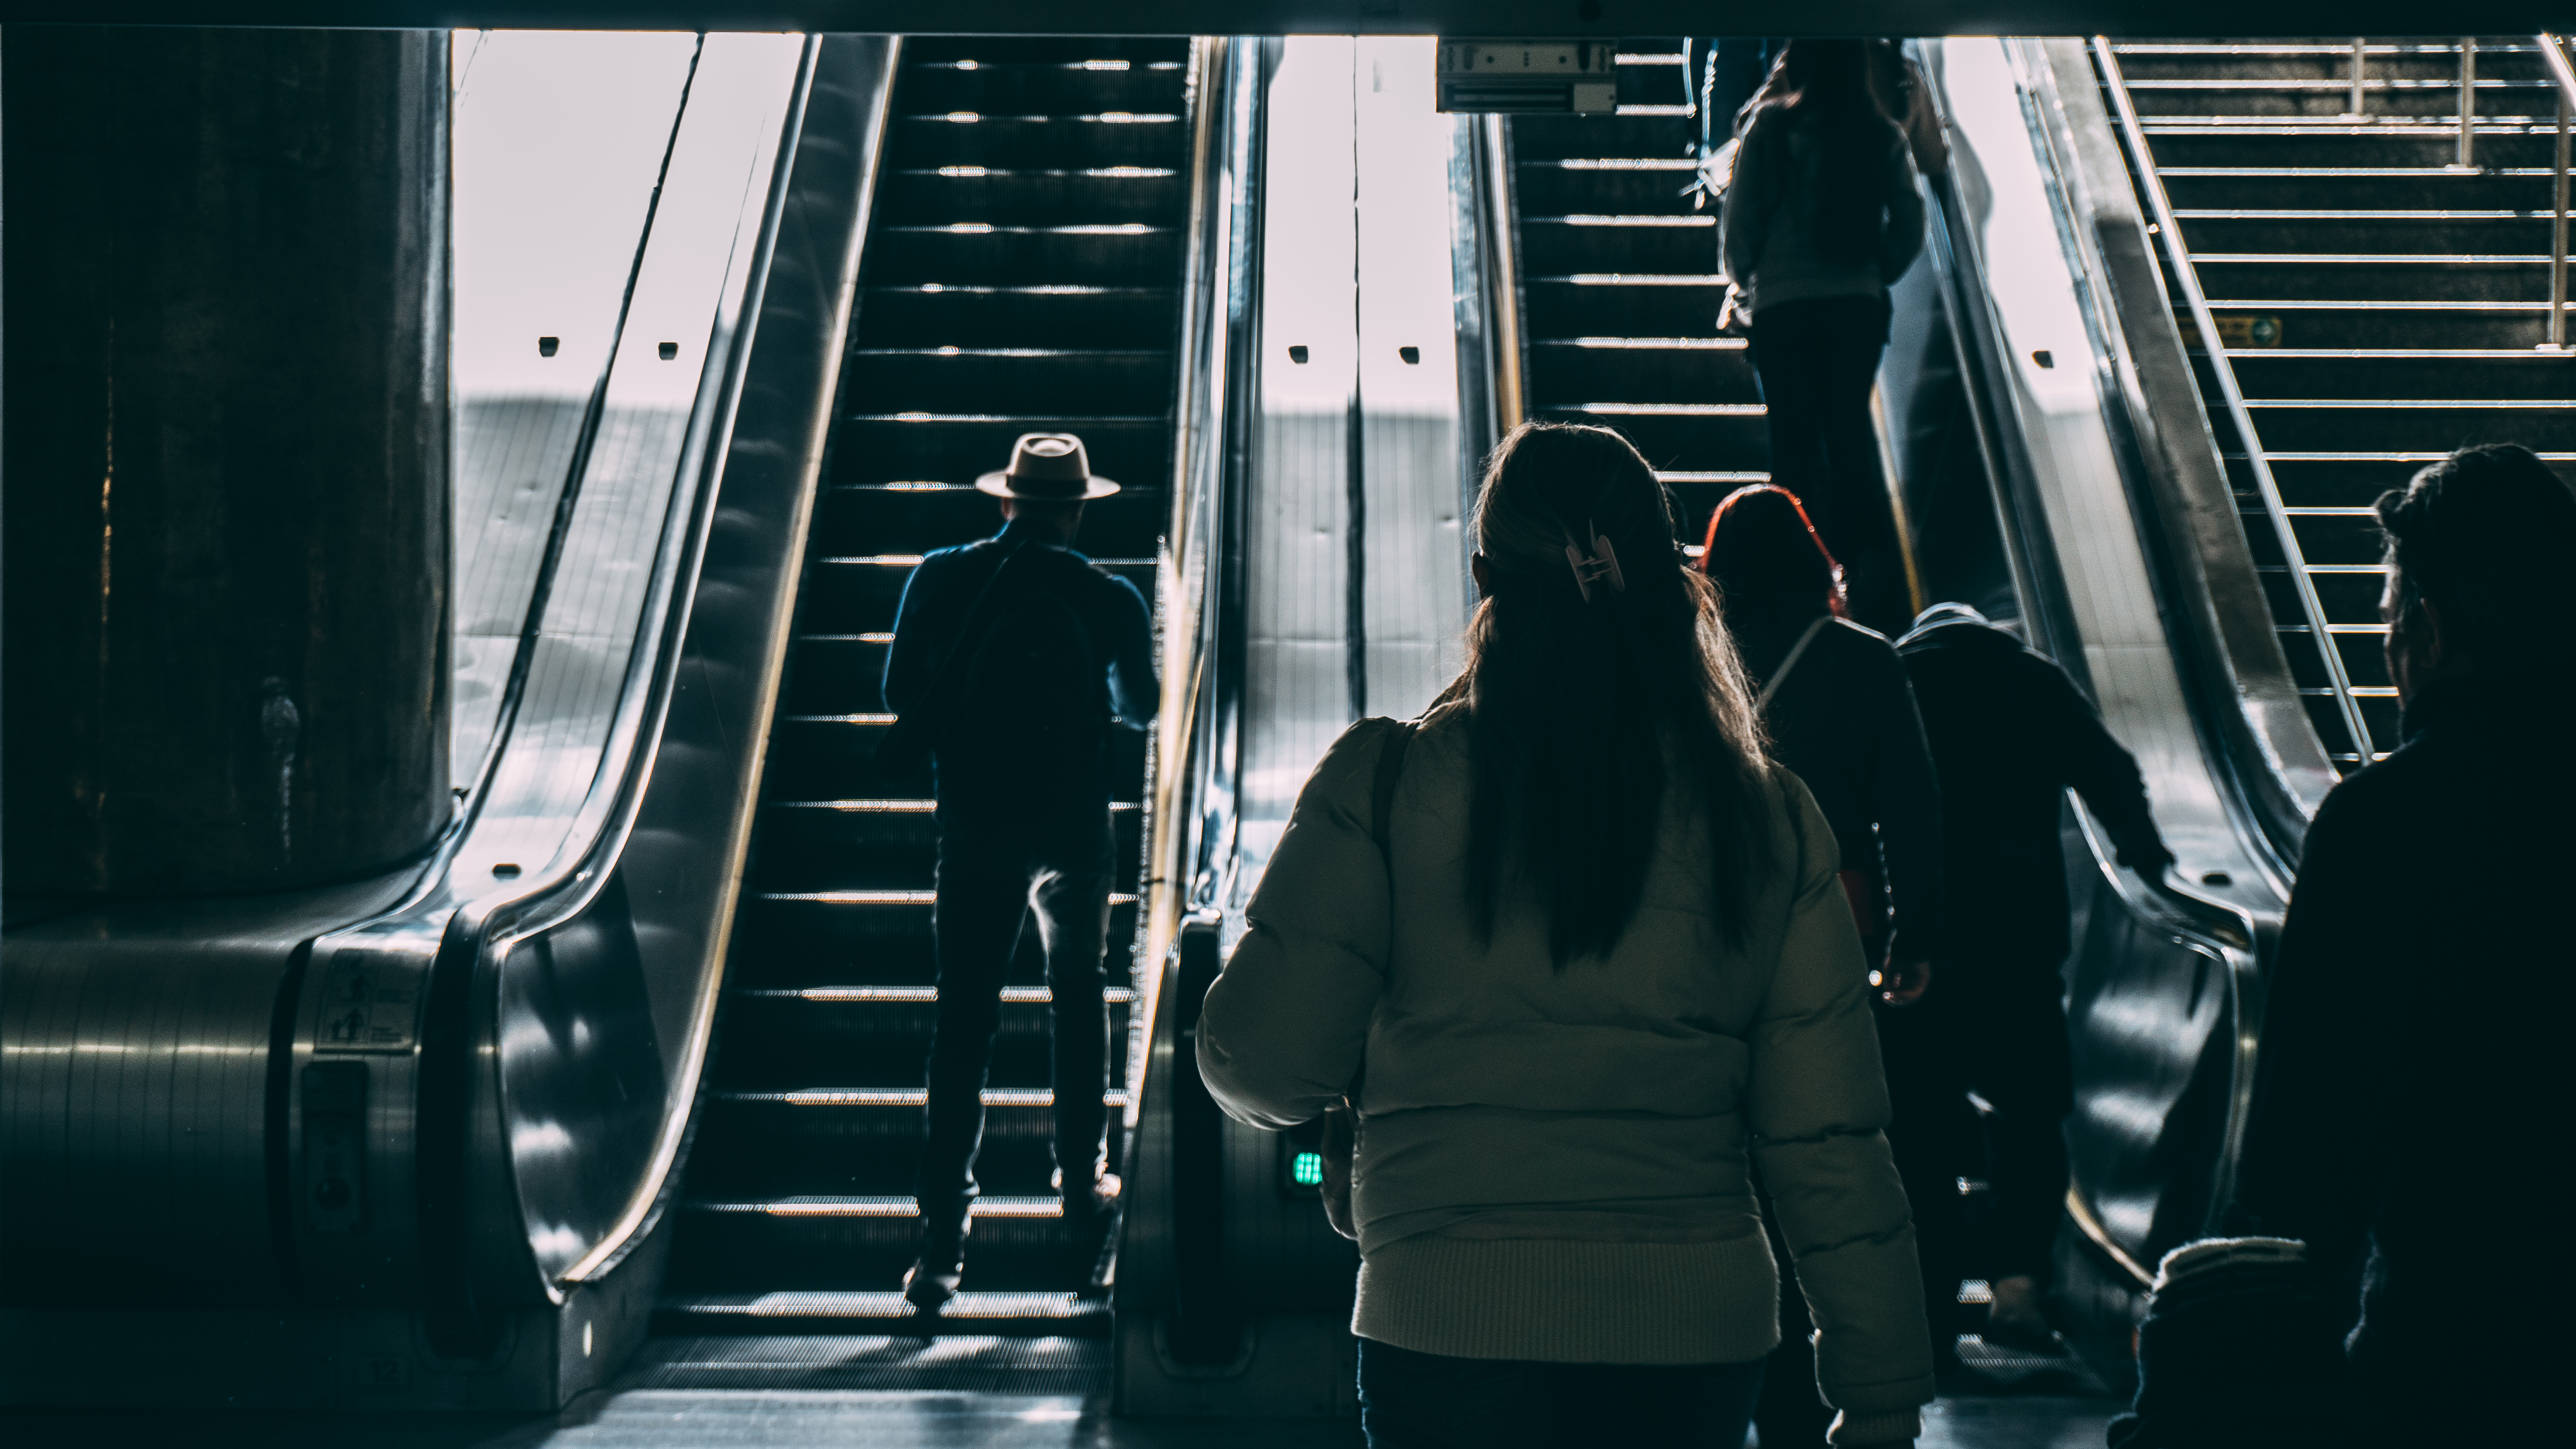
walking, light, people, escalator, darkness, black, monochrome